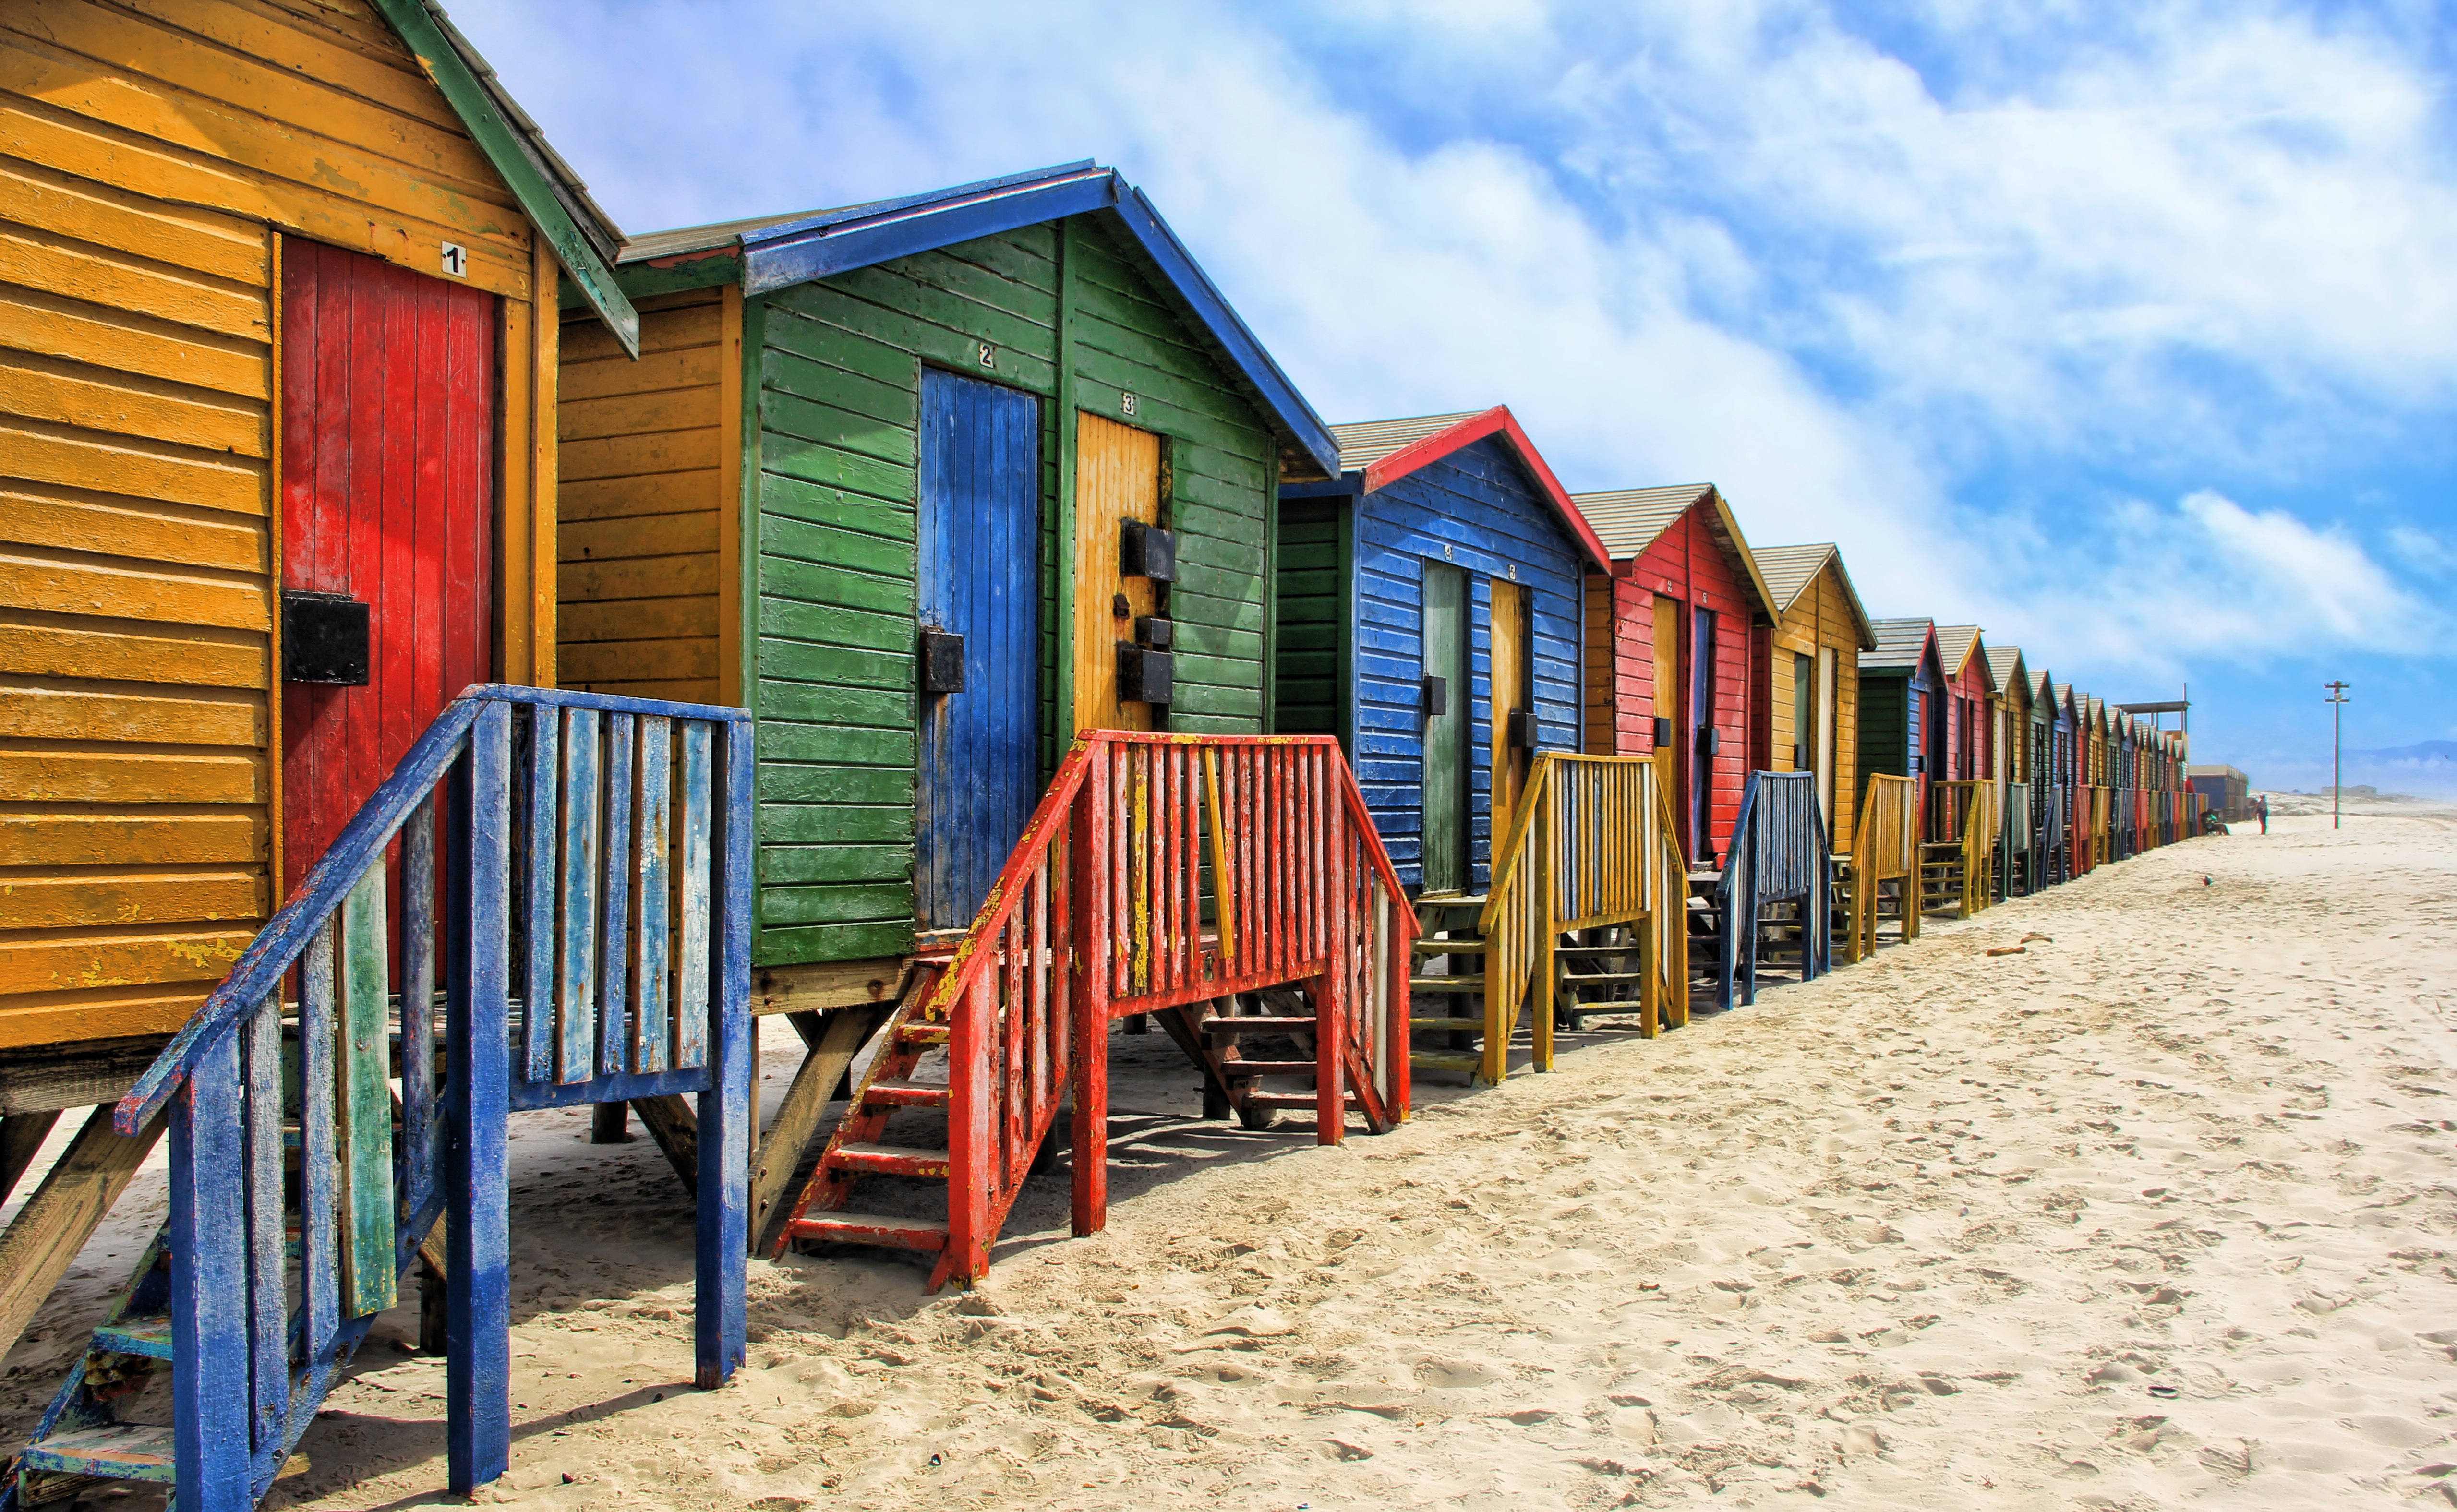
beach, wood, house, home, walkway, shack, cottage, color, holiday, colorful, south africa, sand beach, muizenberg, beach cabins